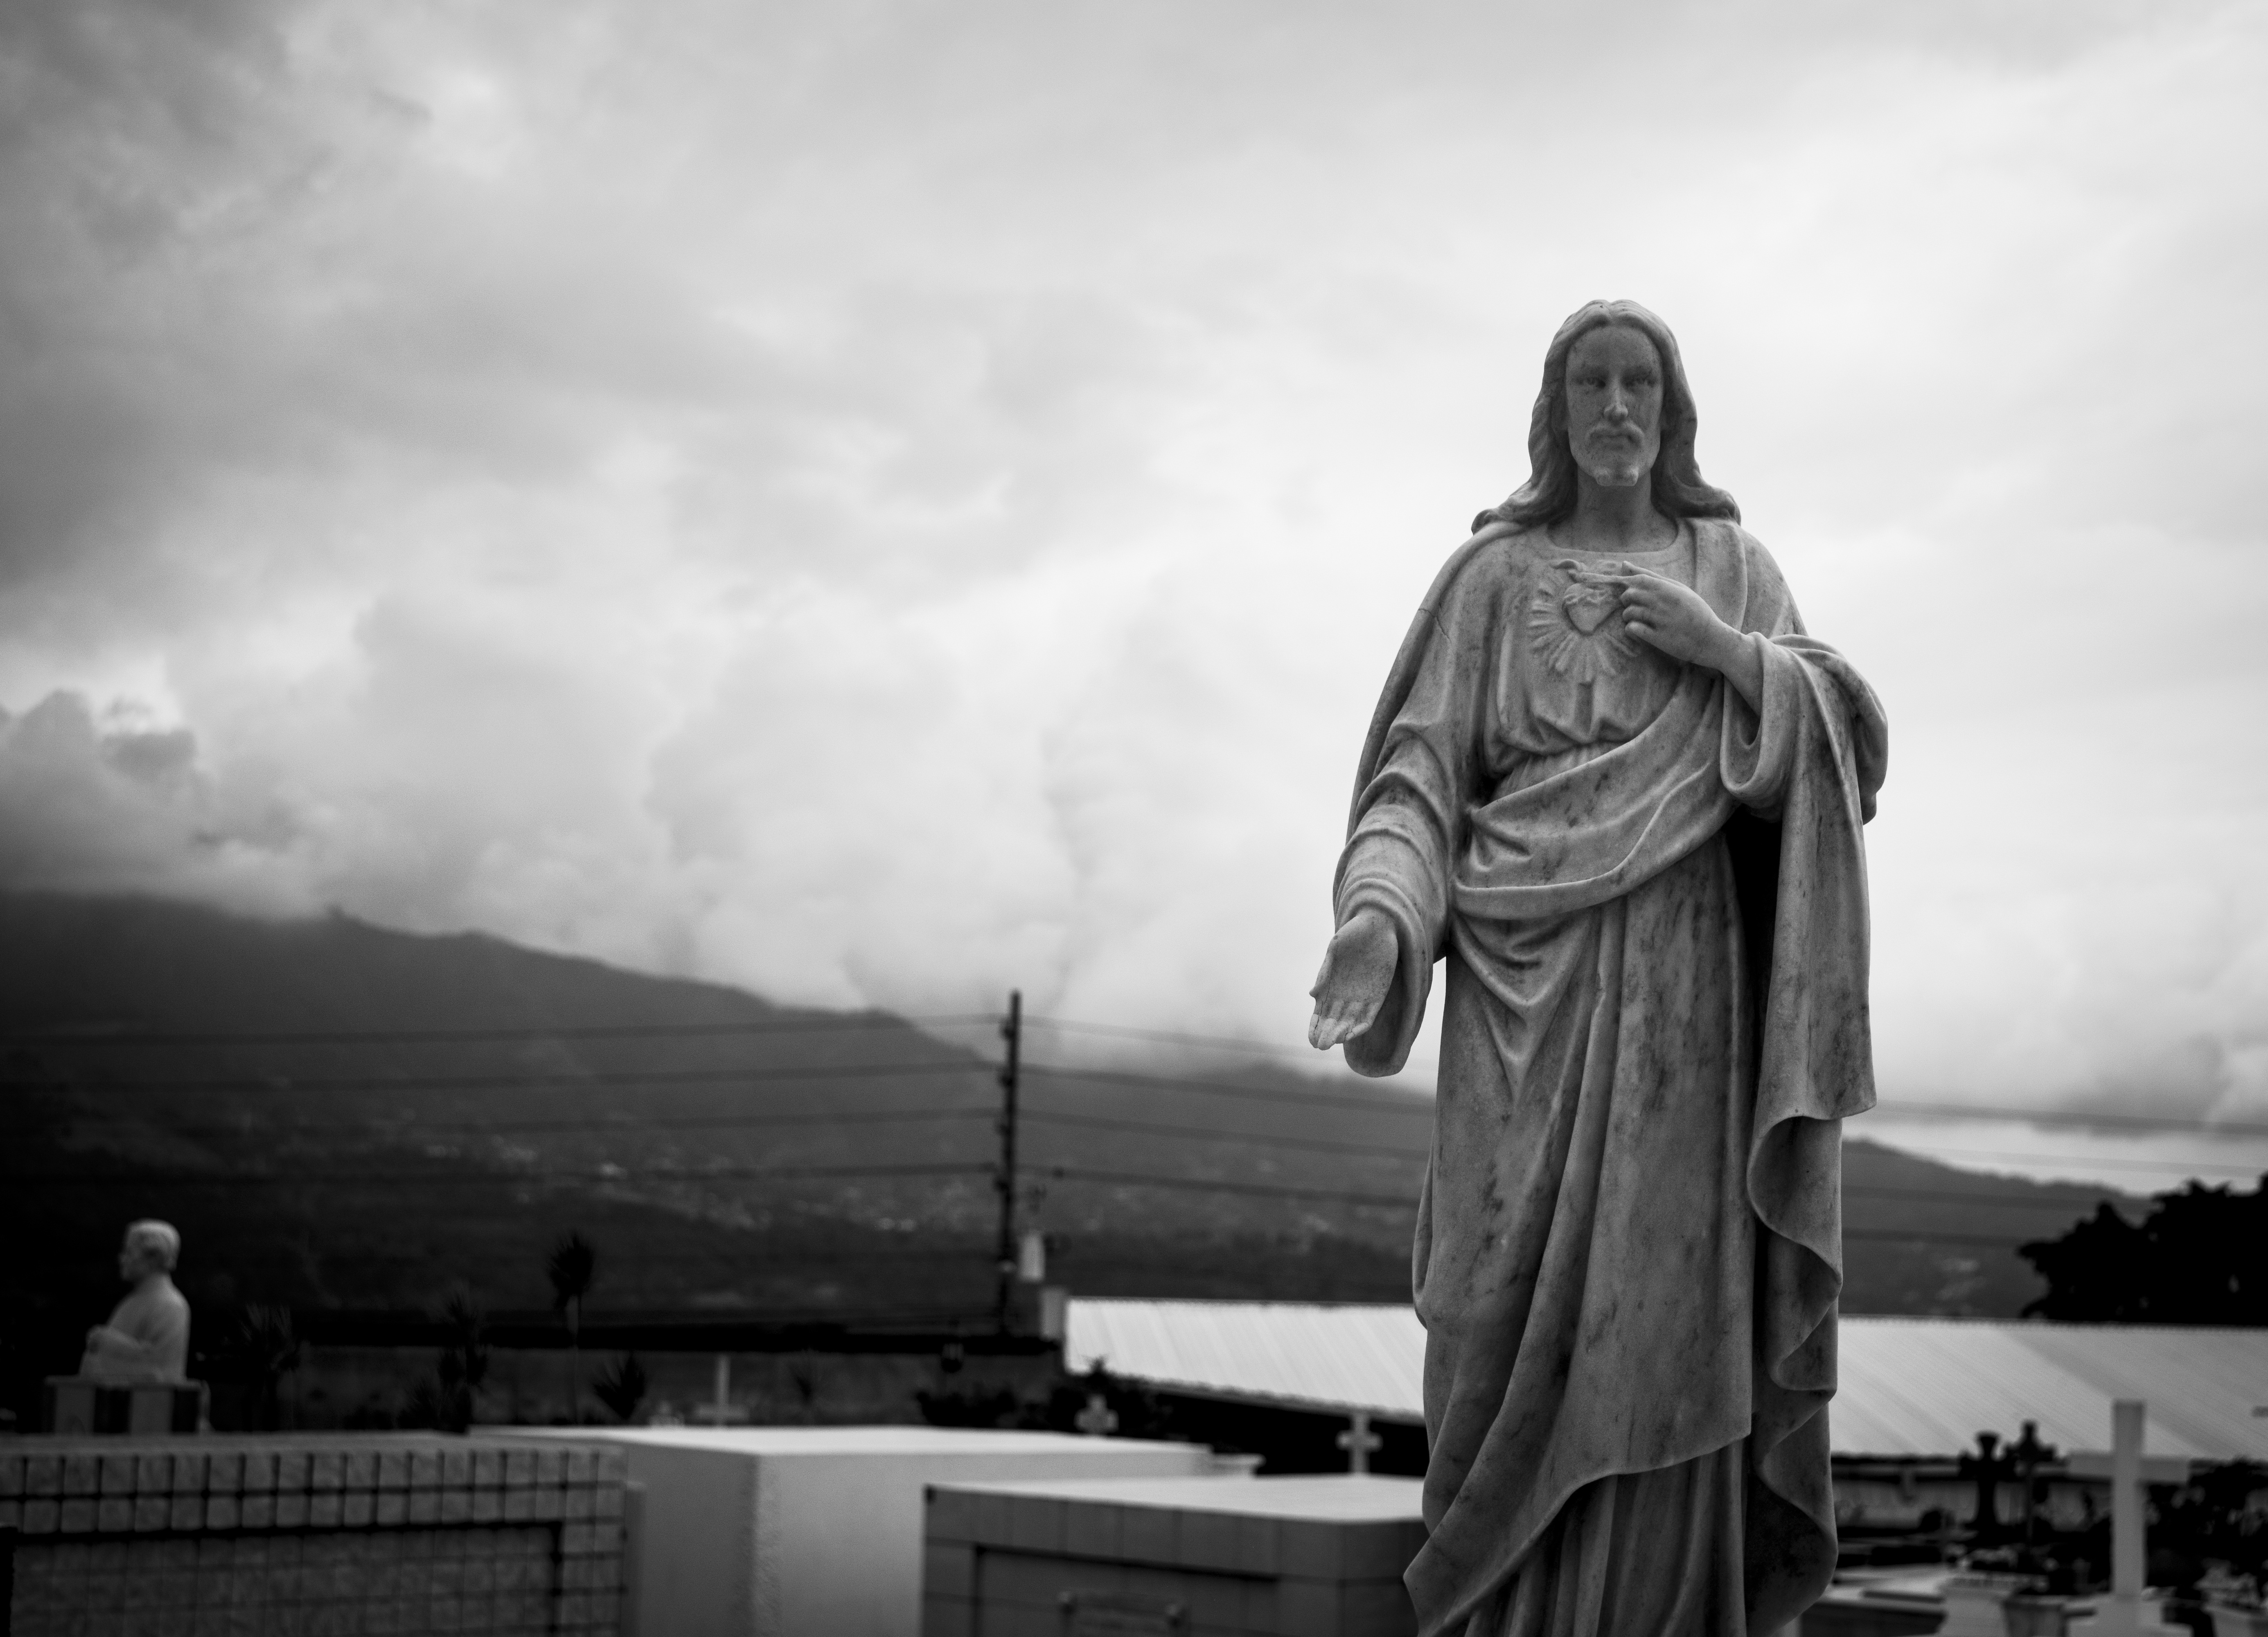
black and white, white, photography, monument, statue, religion, darkness, cemetery, black, monochrome, death, sculpture, christ, temple, photograph, passion, jesus, image, easter, god, catholics, monochrome photography, human positions